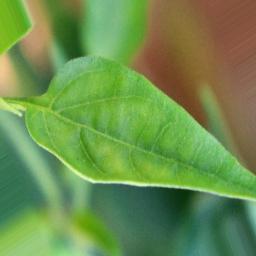
Label: healthy